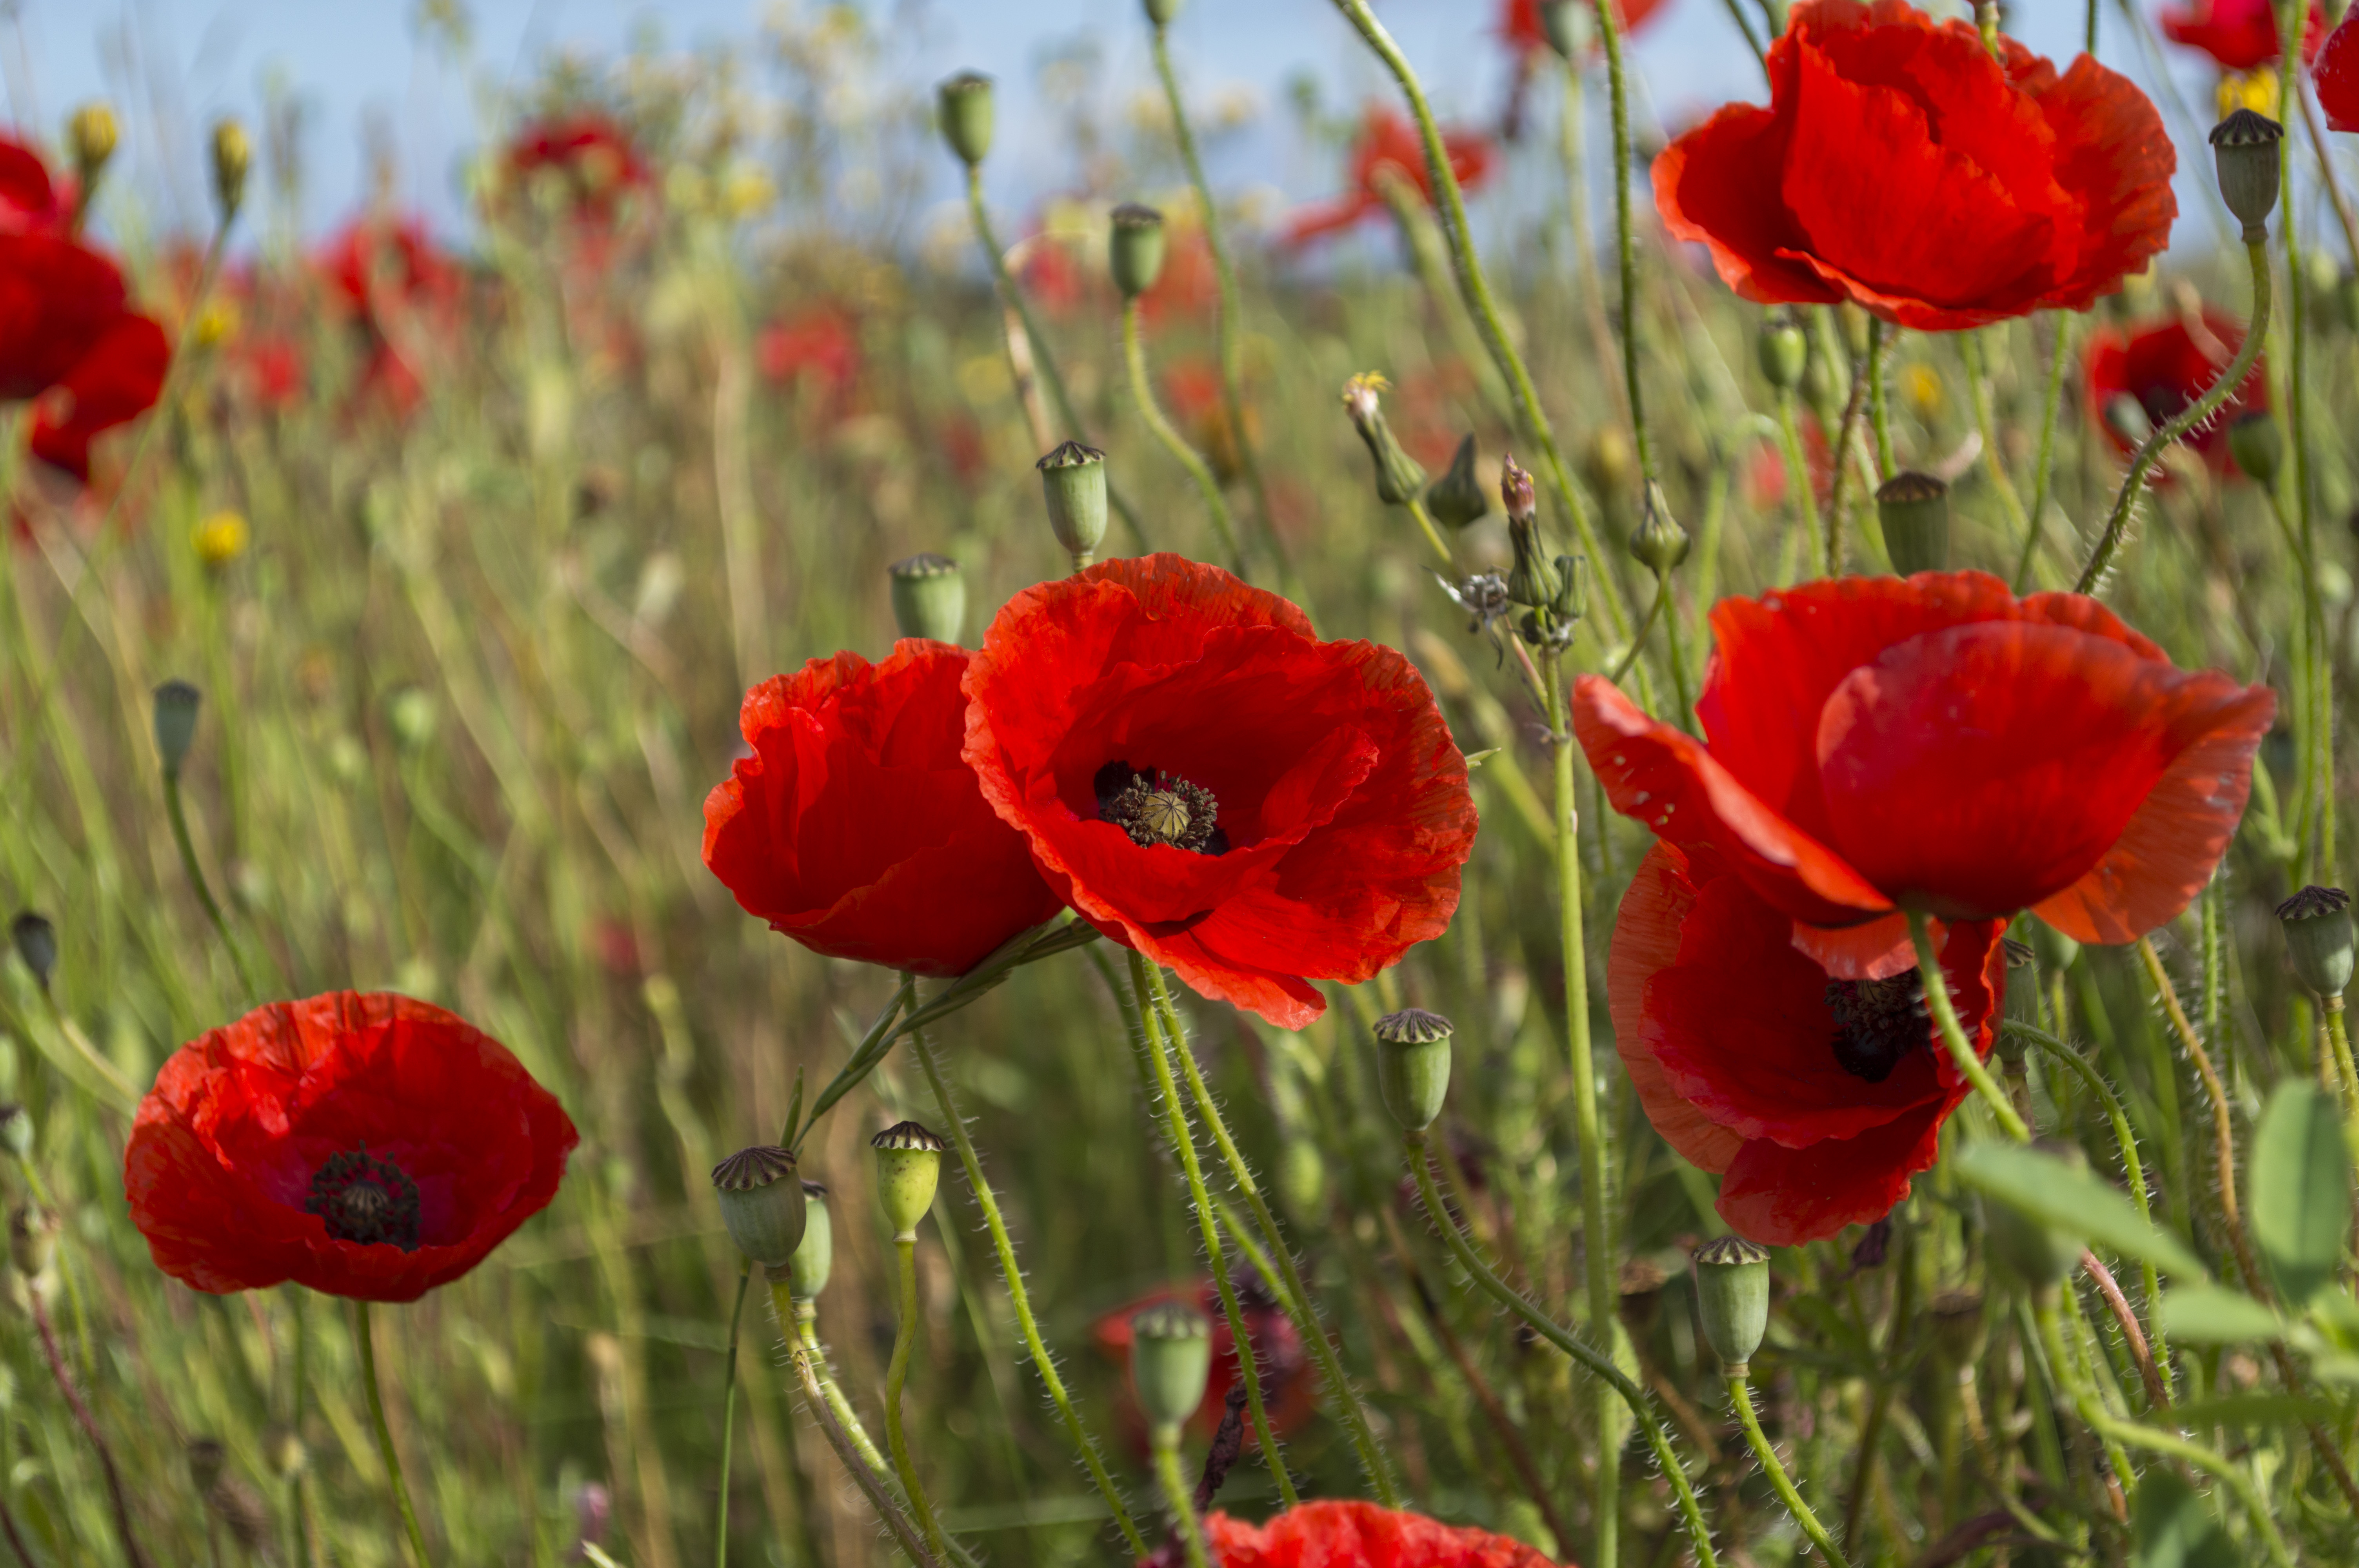
beach, landscape, sea, coast, water, nature, outdoor, plant, sky, field, photography, meadow, flower, petal, photo, red, botany, nikon, flora, wildflower, holland, nederland, netherlands, dutch, bright, outdoorphotography, picture, photograph, fotos, foto, fotografie, poppy, depthoffield, dof, coquelicot, paulvandevelde, pdvandevelde, padagudaloma, dordrecht, nederlandinfotos, bloem, texel, pvdvfotografie, pdvandeveldedordrecht, nederlandsefotografie, dutchphotogaraphy, totallydutch, fotografienederland, hollandsefotografie, fotografieholland, waddeneiland, macro photography, klaproos, flowering plant, annual plant, plant stem, land plant, poppy family